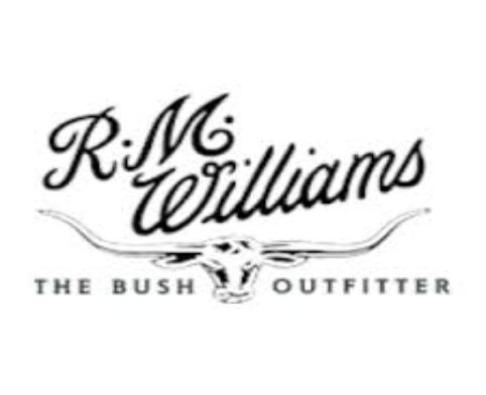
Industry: Clothes